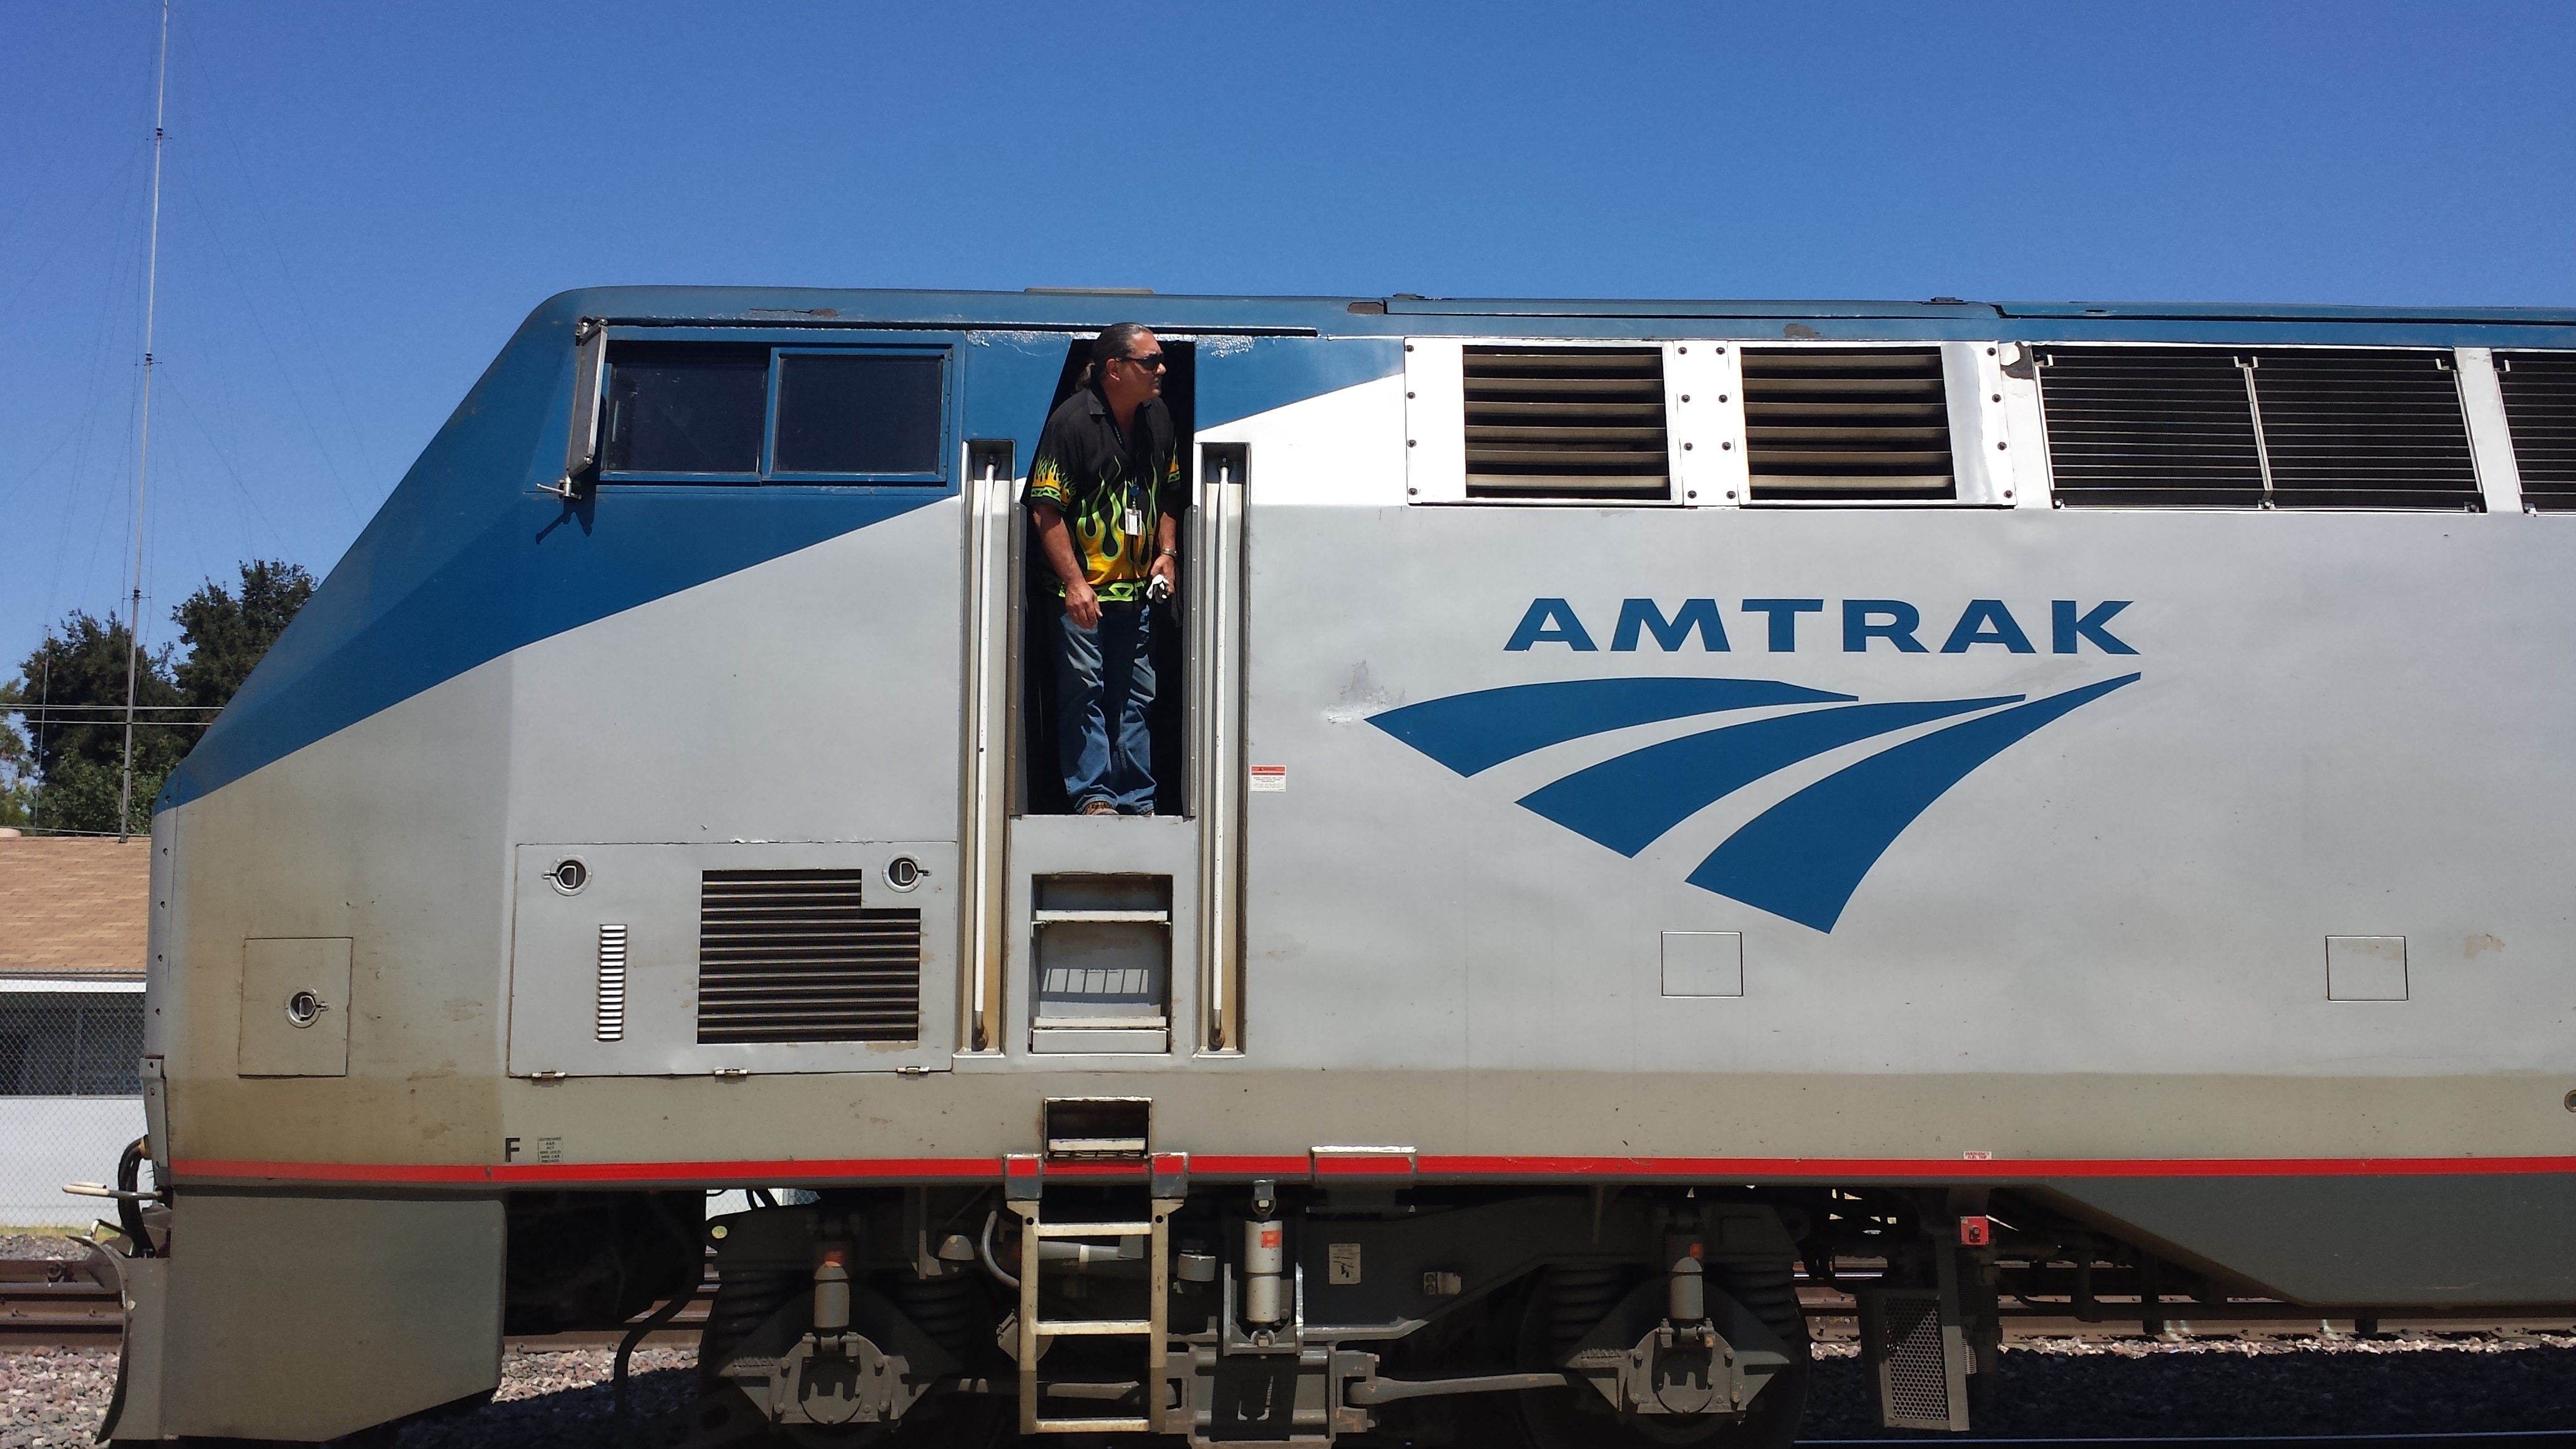
track, railway, train, transportation, transport, vehicle, locomotive, cargo, engineer, freight transport, land vehicle, rolling stock, railroad car, passenger car